Heinz Ebeling

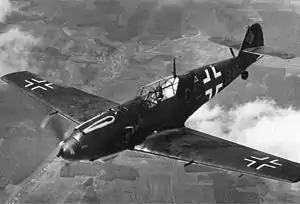
A Bf 109 E-3 similar to those flown by Ebeling

On 31 August, Ebeling claimed three aerial victories. JG 26 flew three combat air patrols to the northern banks of the Thames Estuary. Near North Weald, Ebeling claimed a No. 56 Squadron Hurricane fighter shot down at 09:50. In this encounter, his Bf 109 E-4 ("Werknummer" 3712—factory number) sustained combat damage, resulting in a forced landing in the English Channel. He was then rescued by a Dornier Do 18 flying boat from the "Seenotdienst" (sea rescue service). On a later patrol that day, Ebeling engaged combat with Hurricane fighters of the No. 85 Squadron and was credited with the destruction of two fighters northwest of Folkestone.